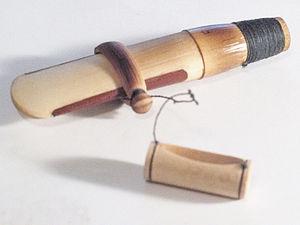
Anche double de doudouk fabriquée par Félix Vartoumyan
Le duduk, doudouk, doudouki, doudoug ou dadouk est un hautbois de perce cylindrique. Essentiellement joué dans le Caucase, il est devenu un des symboles de la musique arménienne. On en parle notamment dans le livre de Moïse de Khorène.